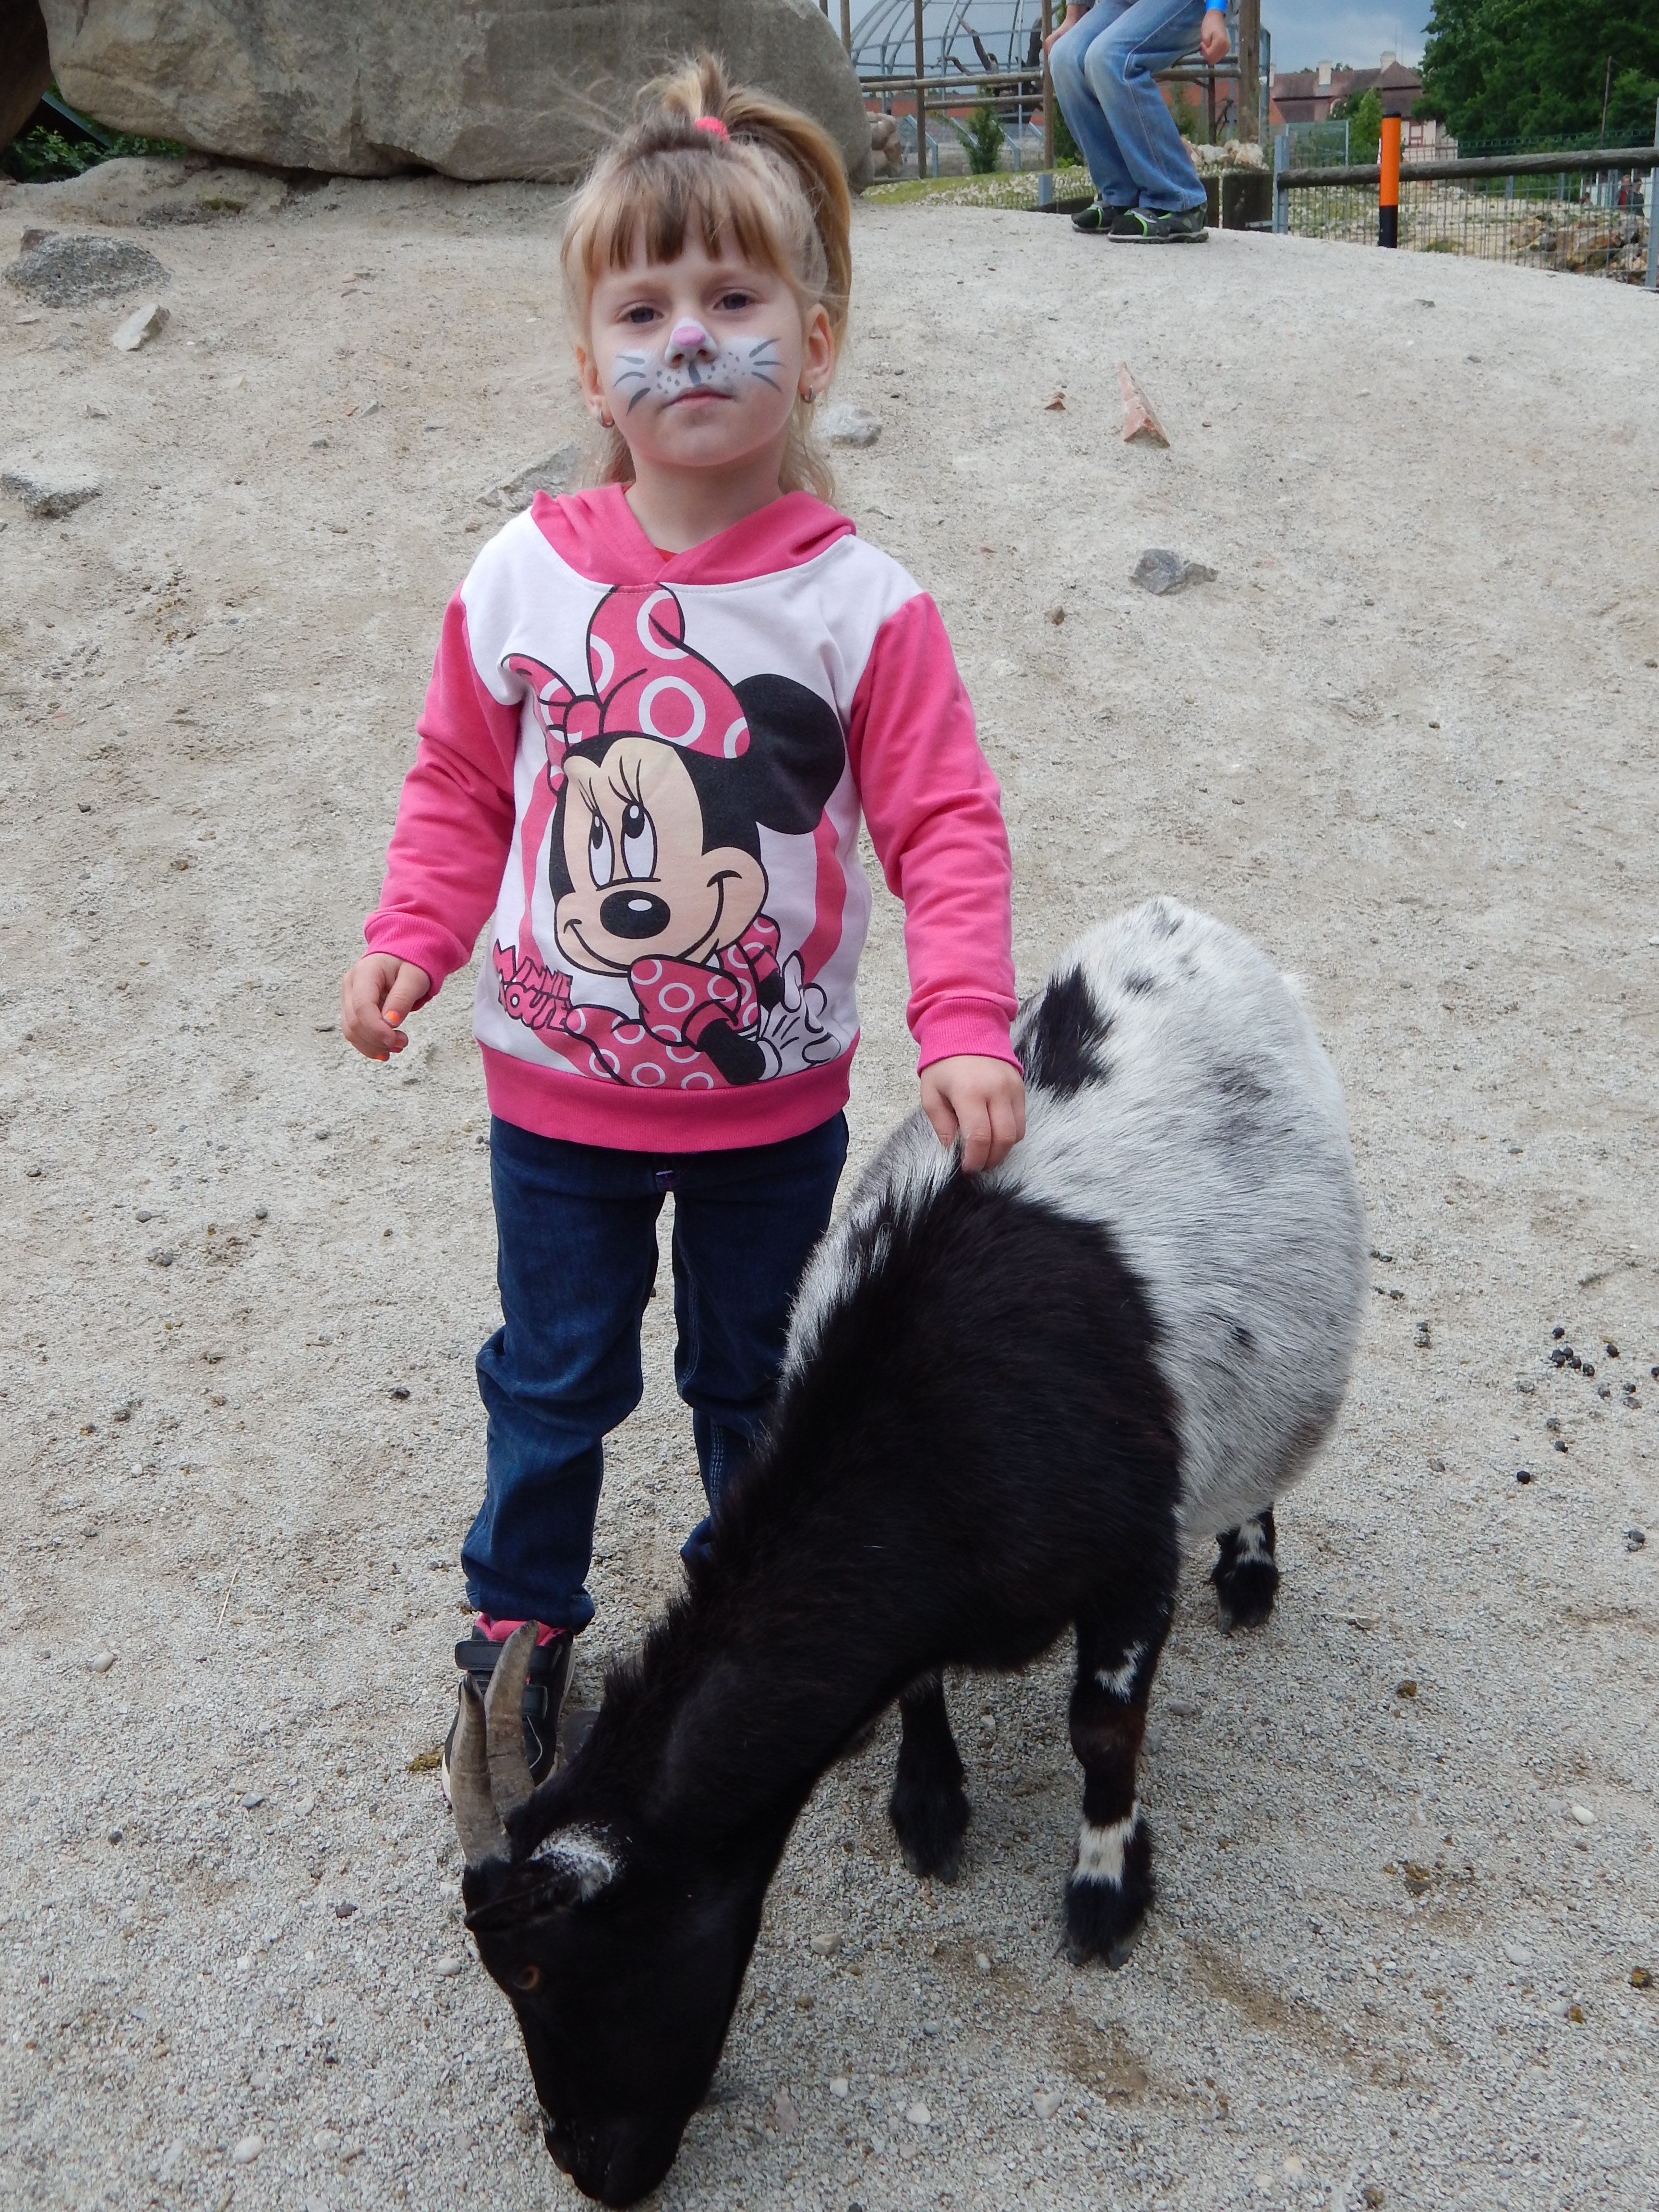
girl, animal, goat, portrait, cat, child, painting, face, bodyart